Ed Yost

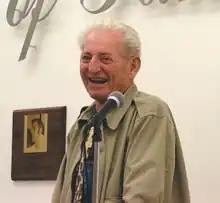

Paul Edward Yost (June 30, 1919 – May 27, 2007) was the American inventor of the modern hot air balloon and is referred to as the "Father of the Modern Day Hot-Air Balloon." He worked for a high-altitude research division of General Mills in the early 1950s until he left to establish Raven Industries in 1956, along with several colleagues from General Mills.